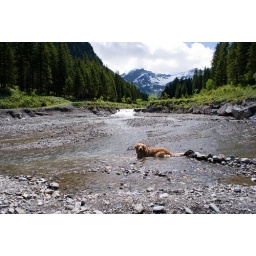
Our dog taking a cold bath in the Steg mountain stream in the Liechtenstein alps